First Congregational Church (Alton, New Hampshire)

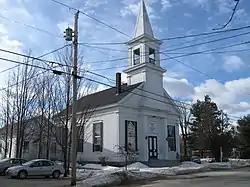

The First Congregational Church (once known as the Congregational Meetinghouse and now the Community Church of Alton) is a historic church building at 20 Church Street in Alton, New Hampshire, United States. Built in 1853–54, it is one of Belknap County's finest Greek Revival churches. The building was listed on the National Register of Historic Places in 1990.